Pacific Ocean Park

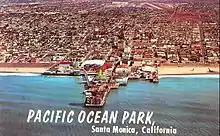
Aerial view of Pacific Ocean Park

In 1965, Santa Monica began the Ocean Park urban renewal project. Buildings in the surrounding area were demolished and streets leading to the park were closed. As a result, visitors found it difficult to reach the park, and attendance plummeted to 621,000 in 1965 and 398,700 in 1966.